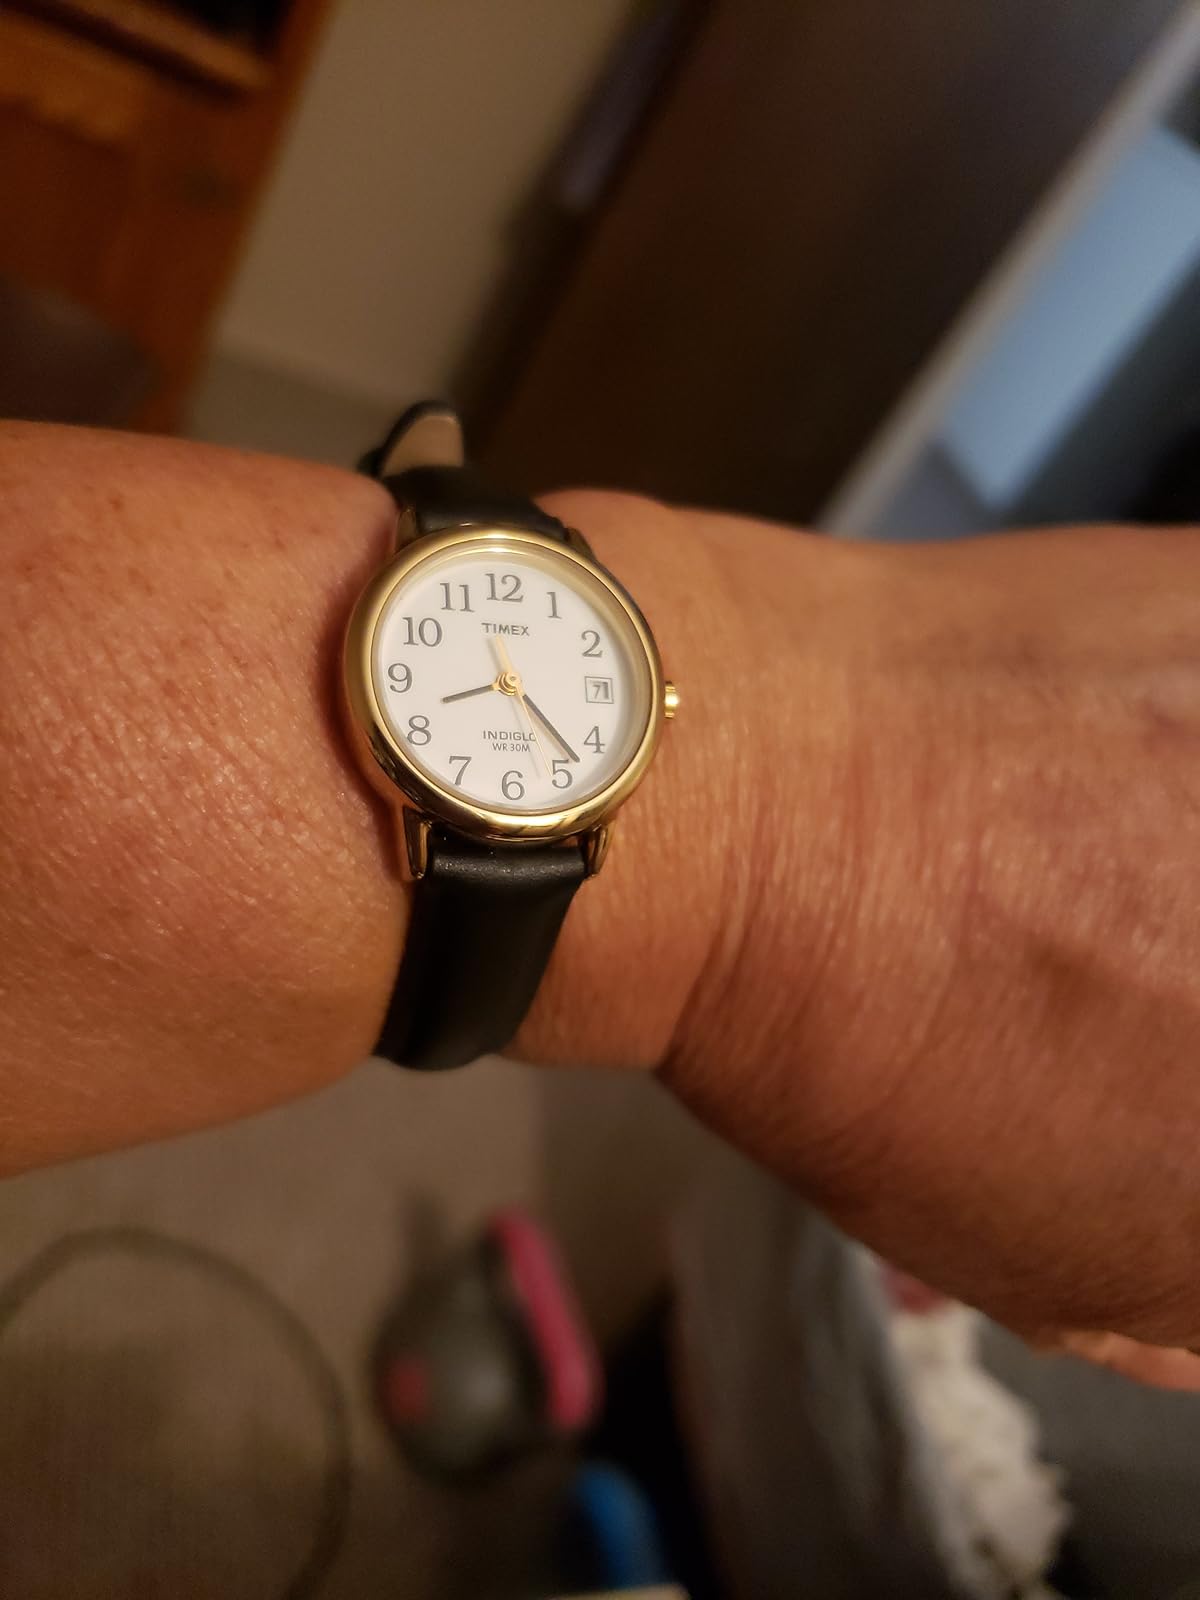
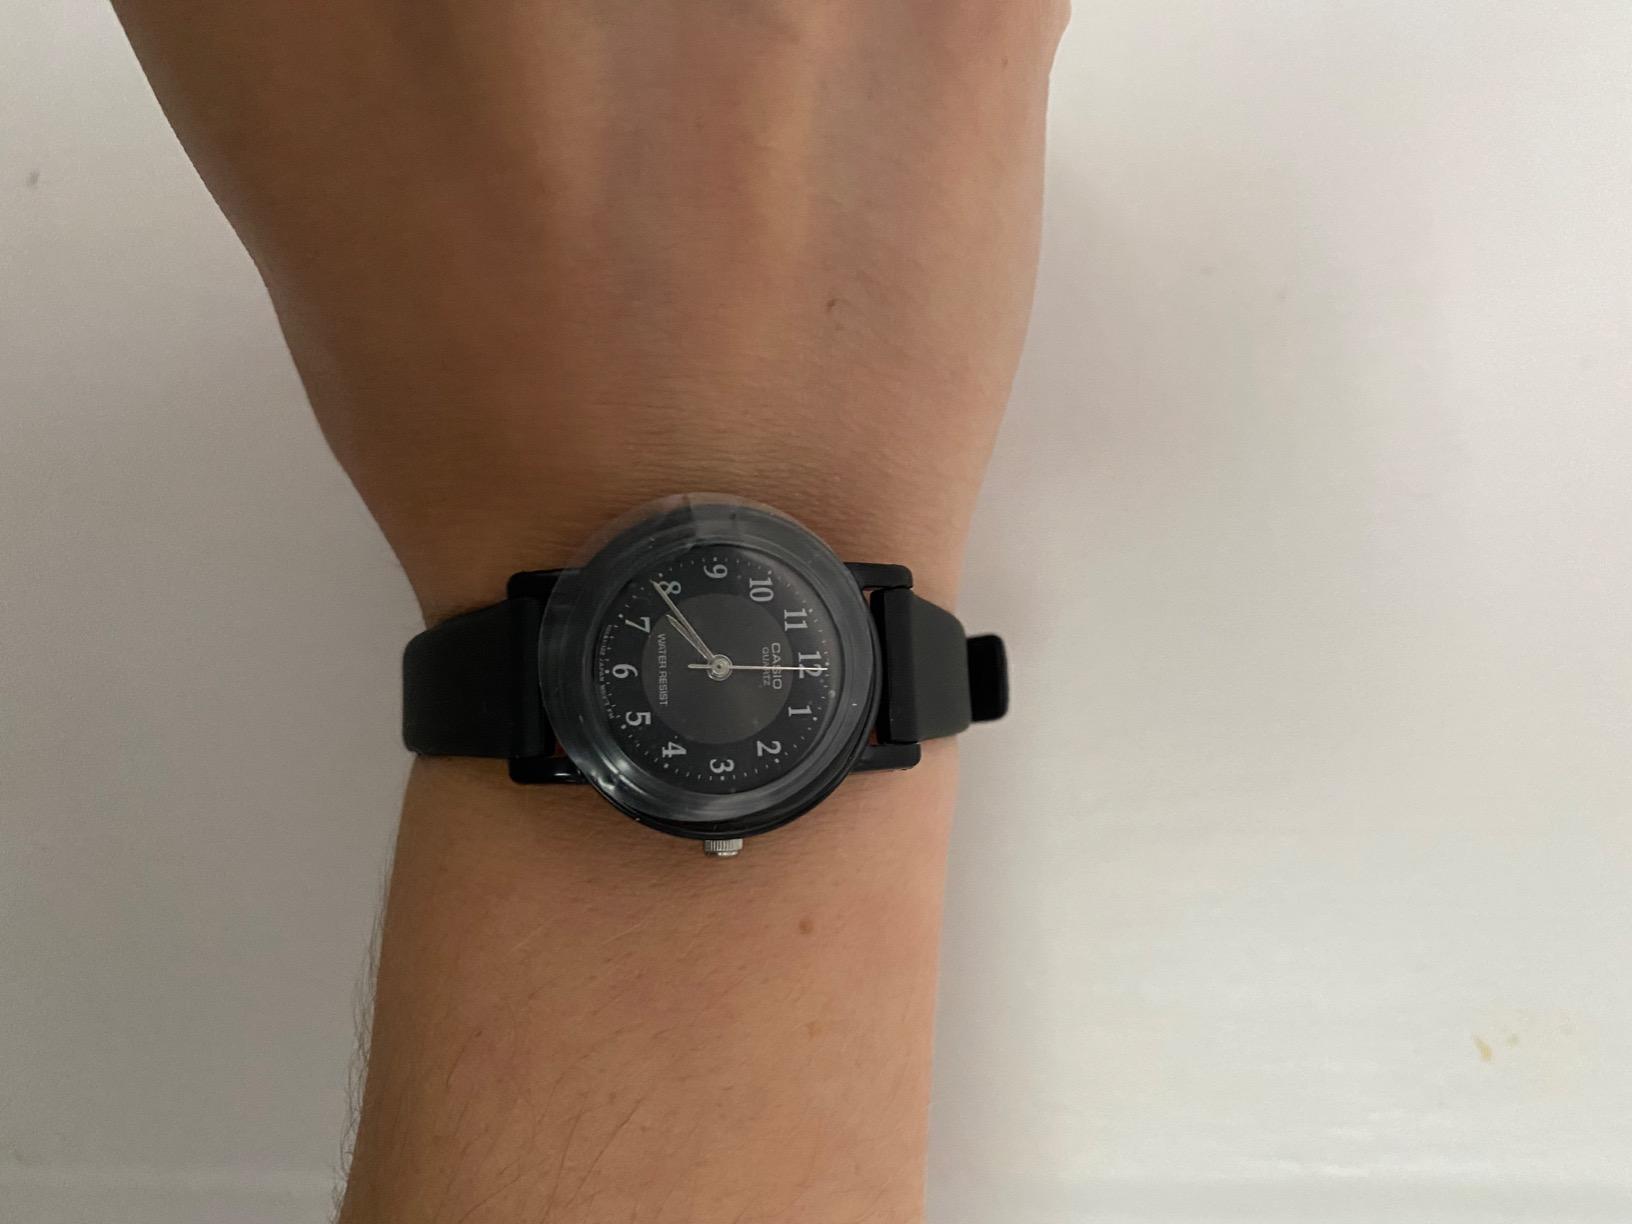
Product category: accessories_watch
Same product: no